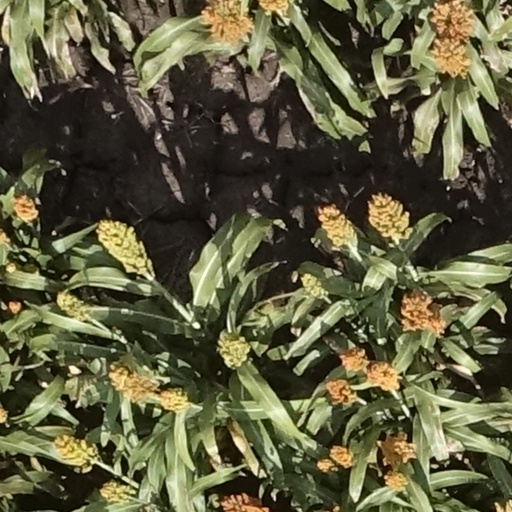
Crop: sorghum